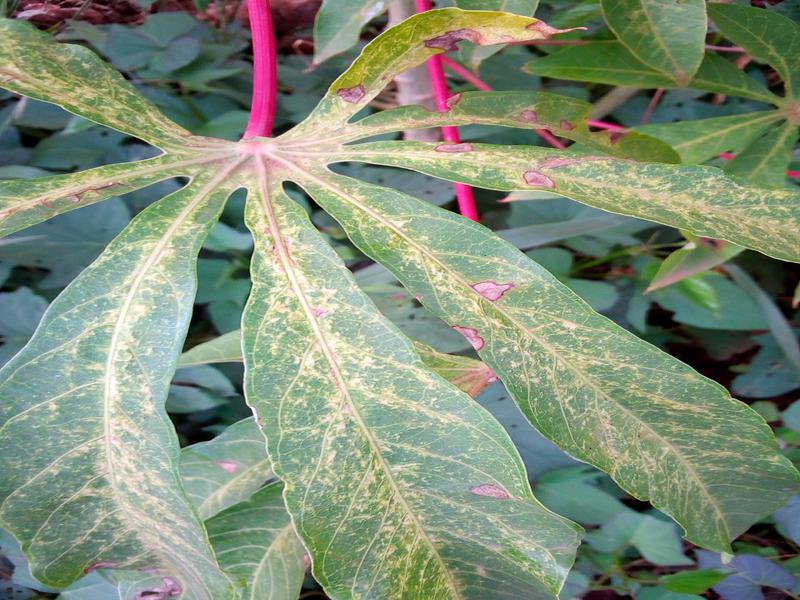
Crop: cassava
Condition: green_mottle